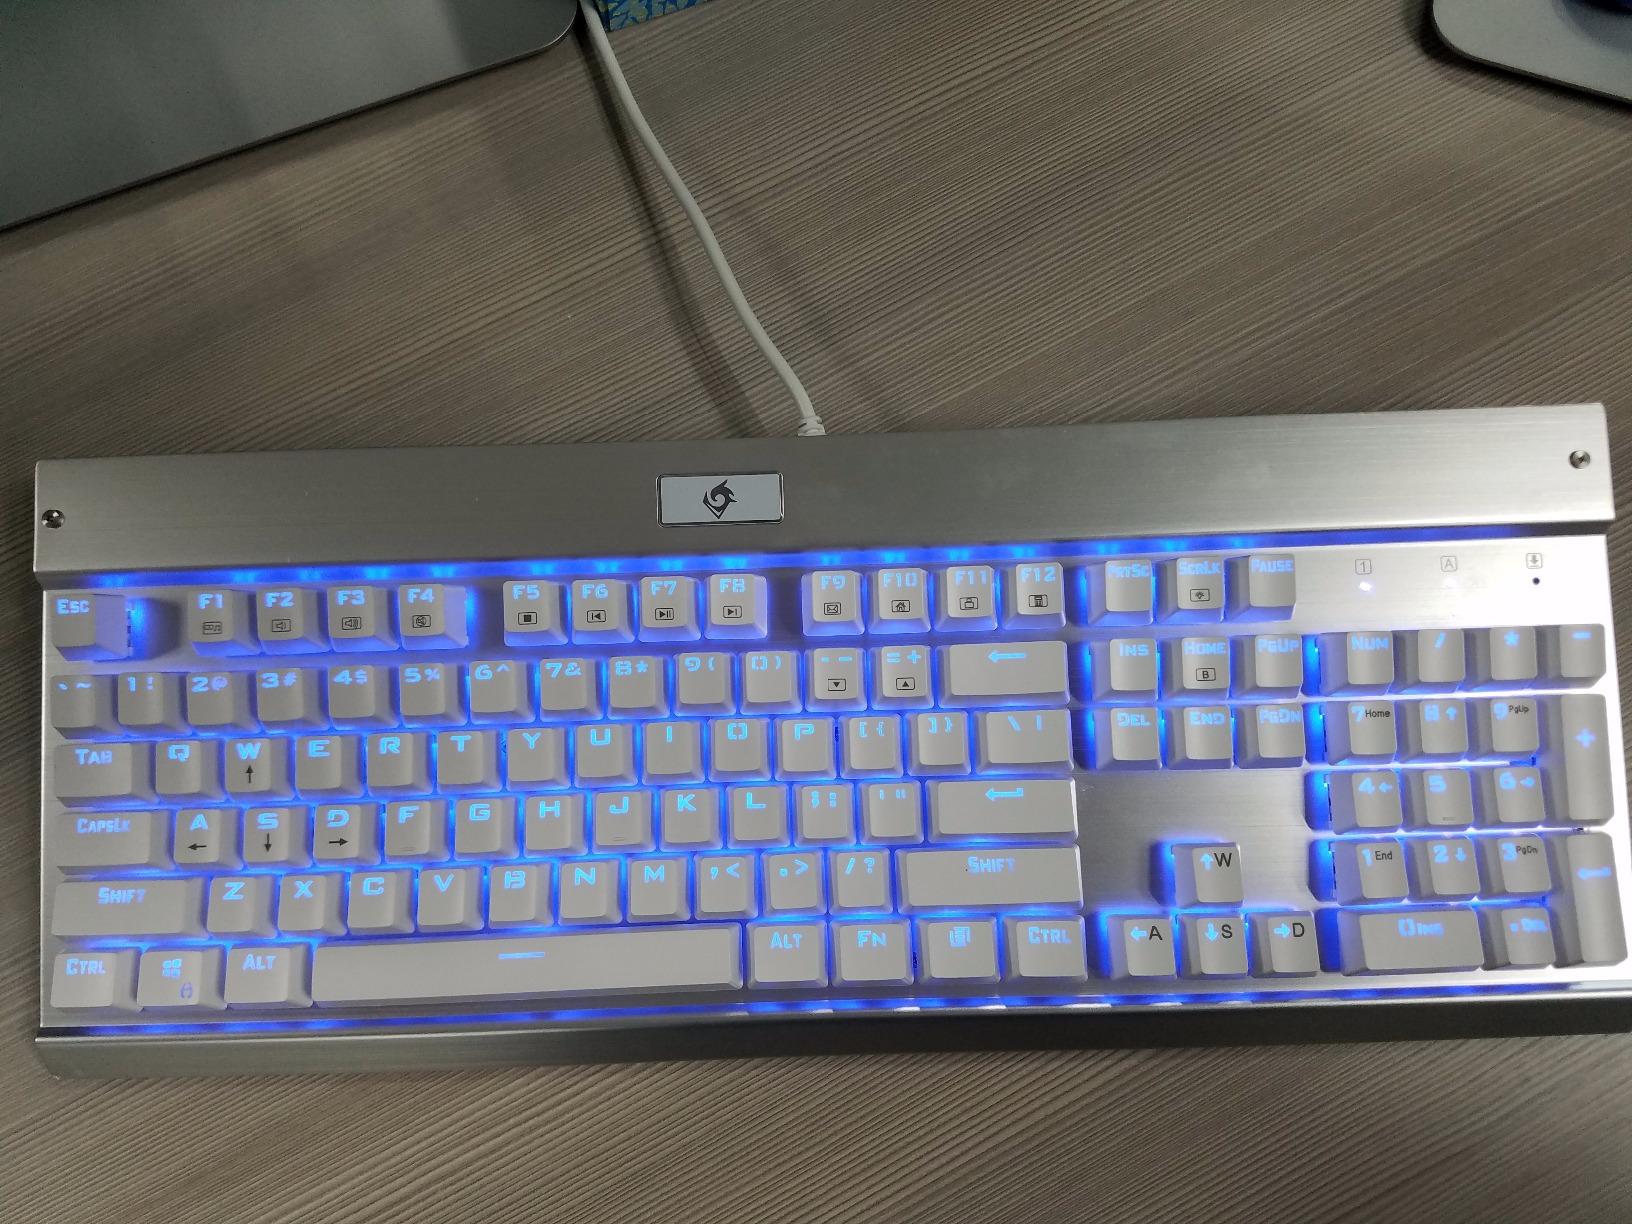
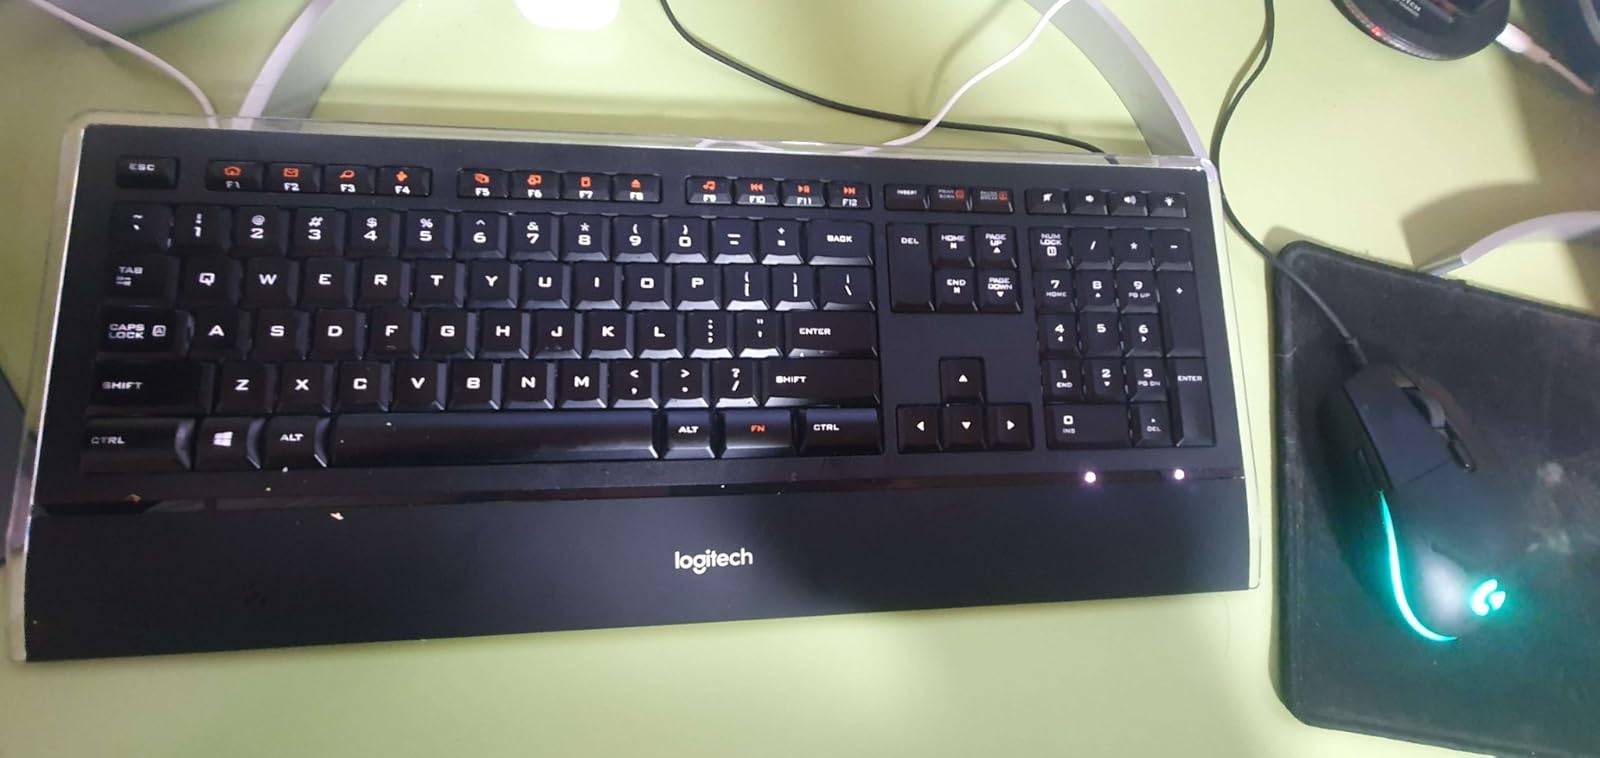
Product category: keyboard
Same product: no